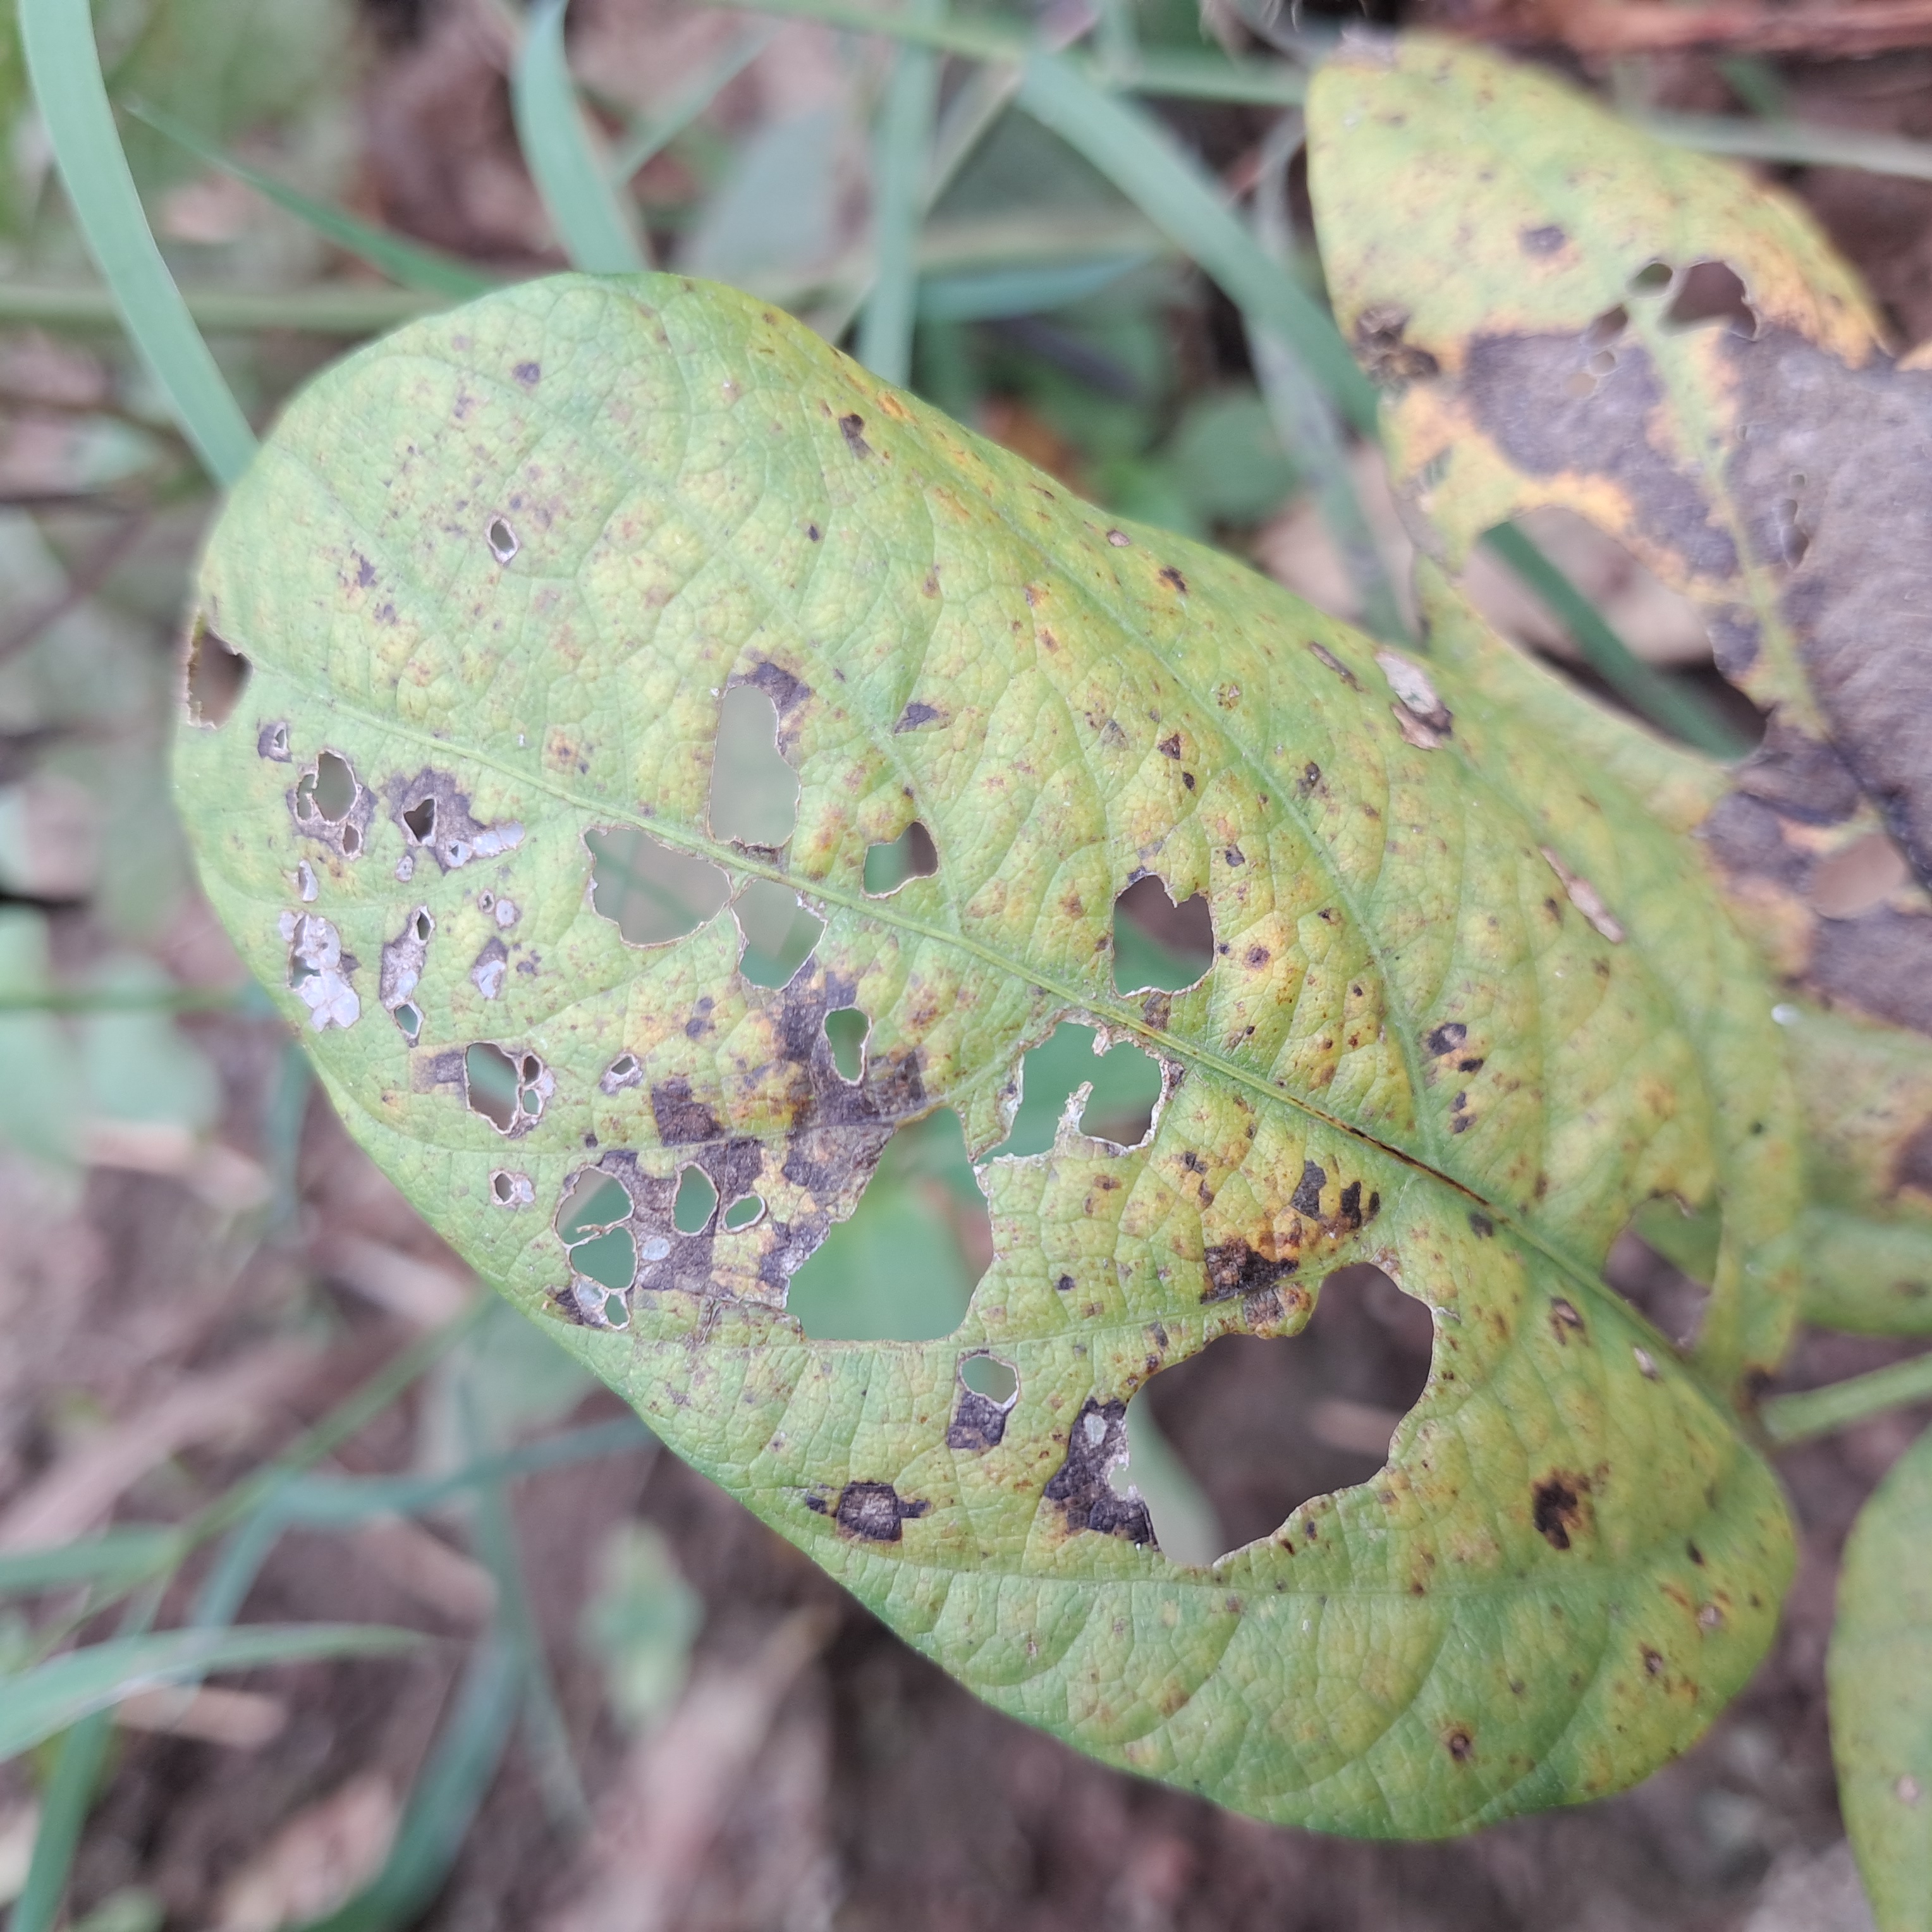
Label: Rust